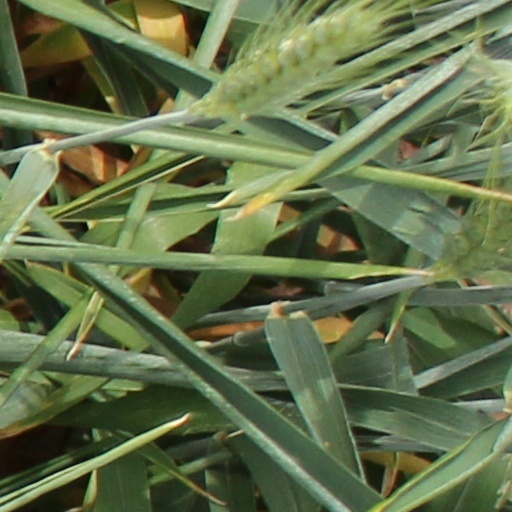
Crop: wheat